VMA-144

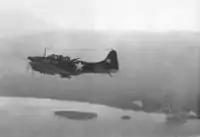
A VMSB-144 Douglas SBD Dauntless over the landing beach at Torokina.

The squadron relocated to Marine Corps Air Station El Toro, California and was redesignated as Marine Torpedo Bomber Squadron 144 (VMTB-144) on 14 October 1944. A month later, on 5 November, they were again redesignated as VMTB-144(CVS) as they trained to operate from the Navy's escort carriers. In December 1944, the squadron moved to Marine Corps Air Station Mojave, California to continue training. During this time their designation was also reverted to VMTB-144. In June 1945, VMTB-144 moved to Marine Corps Air Station Santa Barbara, California where they stayed until 12 August 1945 when they reported aboard the . Following the end of the war, the squadron returned to Marine Corps Air Station Miramar and was deactivated on 9 December 1945